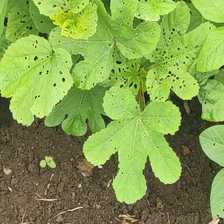
Weed species: Little_Mallow(Malva parviflora)